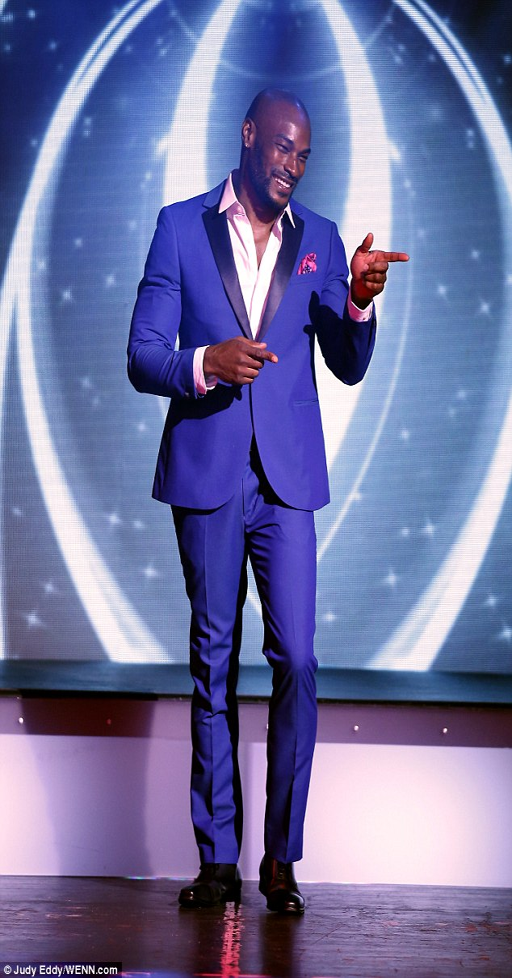
pull my finger : despite starting off full clad in a smart blue suit , the model soon delighted the all - female crowd as he flashed plenty of flesh on stage